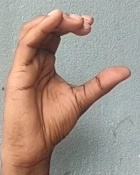
ASL sign: C